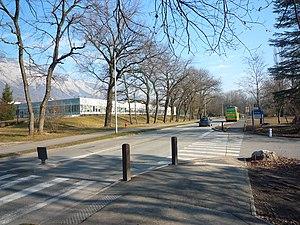
Chemin du Vieux-Chêne (Meylan-inovallée)
Inovallée est un parc technologique installé sur les territoires des communes de Meylan et de Montbonnot-Saint-Martin près de Grenoble, et axé principalement dans le domaine des technologies de l'information et de la communication. Composé au 1ᵉʳ janvier 2016 de 375 entreprises de pointe comportant 11 882 emplois, il possède également la particularité d'être le seul en France dont l'association est animée par des chefs d'entreprises.